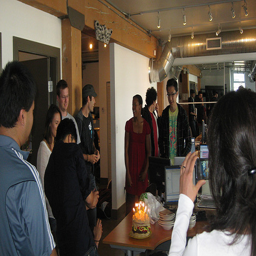
A group of friends celebrate a birthday with a cake filled with lit candles.
A birthday party with several people in attendance and a cake in the center.
A group of people stand around a birthday cake with candles singing happy birthday.
A woman takes a picture of a group of people at a gathering.
People standing around a table with a cake with candles.